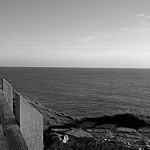
Label: B & W